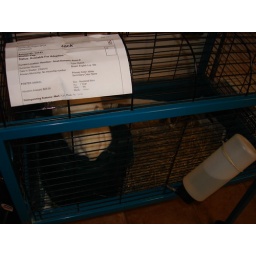
This is Philip again. The white paper above his head tells viewers all about this little guy.